Eluru

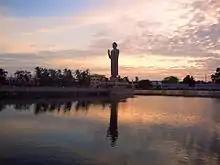
View of Buddha Statue

In August 2019, the National Green Tribunal (NGT) mandated action plans for all non-attainment cities, including Eluru. On December 27, 2019, an action plan was submitted by the Air Quality Monitoring Committee (AQMC) for Eluru. The Andhra Pradesh Pollution Control Board (APPCB) has been monitoring the city's ambient air quality under the National Ambient Air Quality Monitoring Programme (NAAQMP), focusing on parameters such as PM10, PM2.5, SO2, and NO2. Currently, air quality measurements are taken manually, as there are no real-time monitoring stations in Eluru. The city is categorized into four areas for air quality measurement: Commercial, Silent/Sensitive, Industrial, and Residential.